Ininthimeus

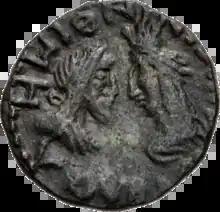

Ininthimeus, also known as Ininthimaios, Ininthimeos or Ininthimaeus, was the king of the Bosporan Kingdom, a Roman client state, from 234 to 239. His origin and lineage are uncertain; he might have been a member of the ruling Tiberian-Julian dynasty or alternatively perhaps a foreign usurper. Inintimeus's reign was marked by large-scale construction projects for defensive structures throughout the kingdom.